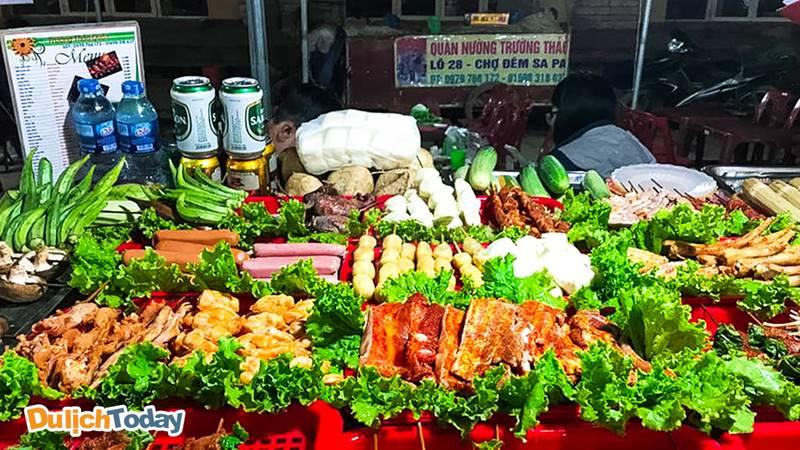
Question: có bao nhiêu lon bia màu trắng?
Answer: có hai lon bia màu trắng